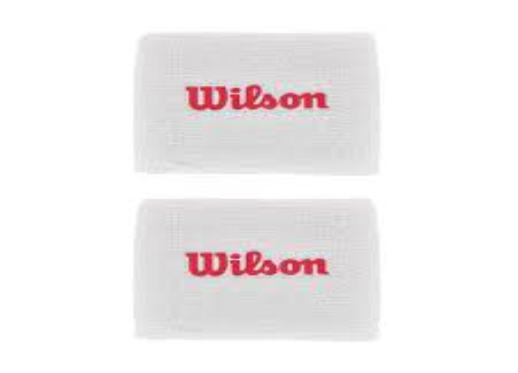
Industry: Sports